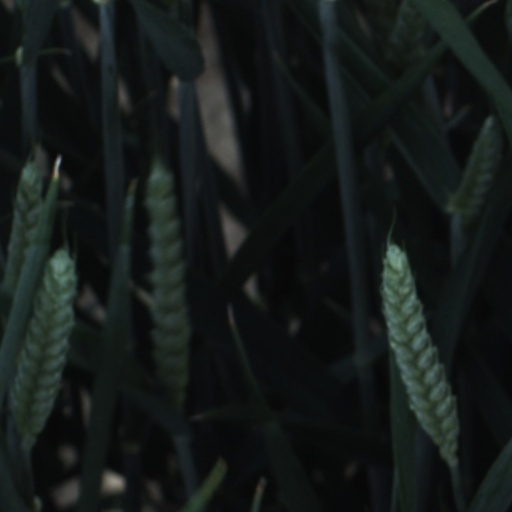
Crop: wheat